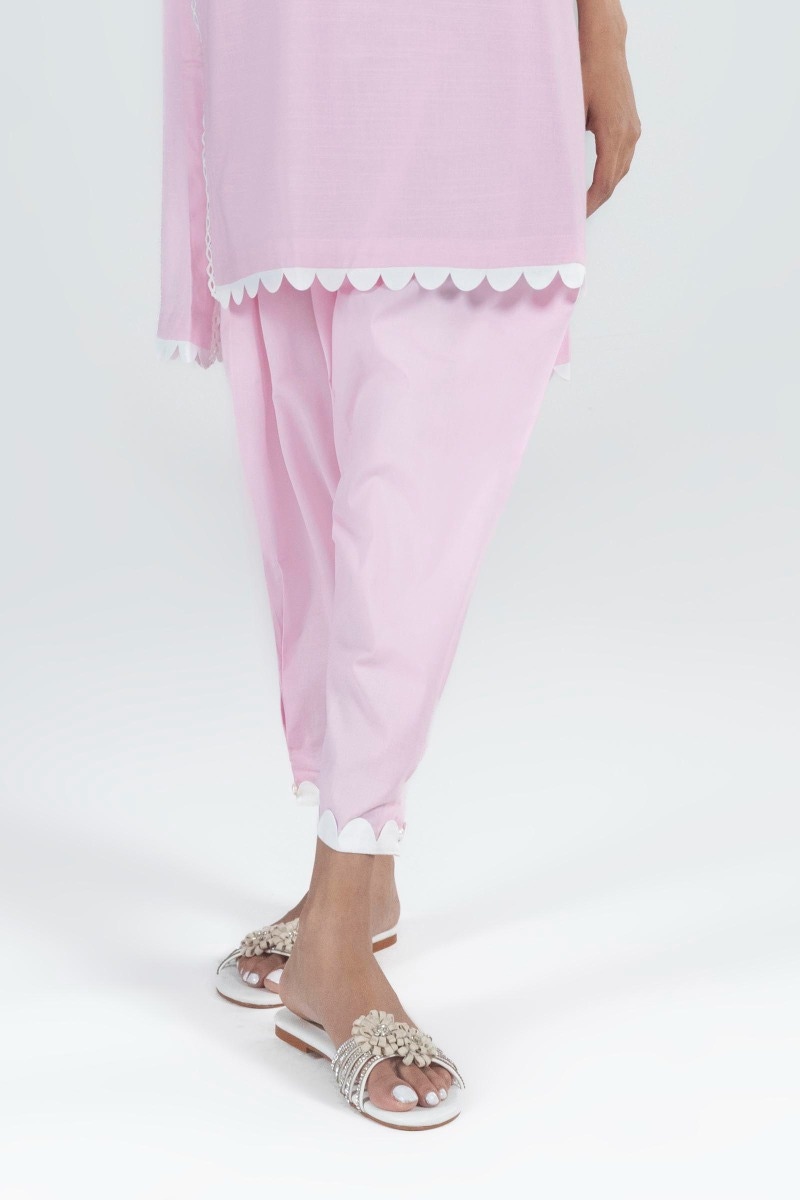
pink karla scalloped hem